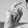
ASL letter: X